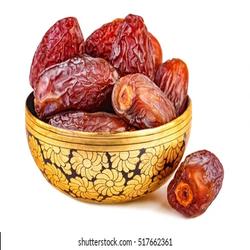
Label: Dates